Philipp Richardsen

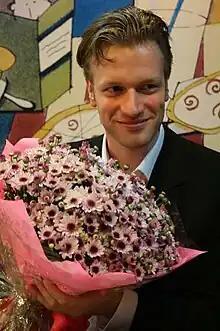
Philipp Richardsen in 2008

Philipp Jens Richardsen (born 3 May 1976 in Vienna, Austria) is an Austrian classical pianist.